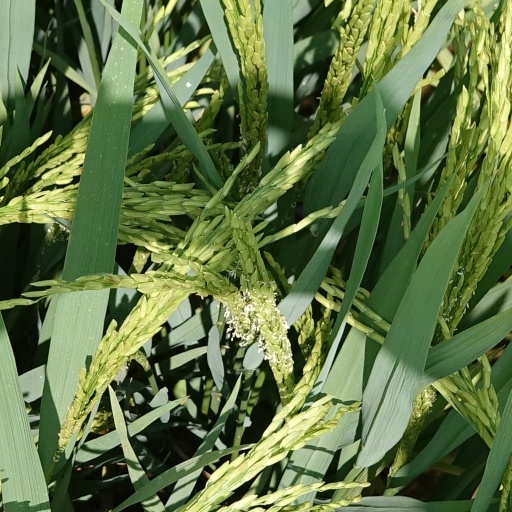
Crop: rice